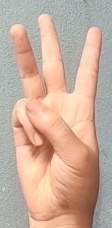
ASL sign: W